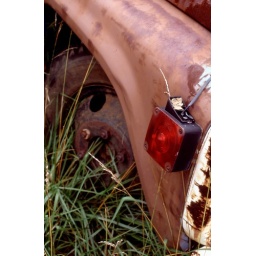
Found this thing sitting in a field off of Cassville-White Rd.